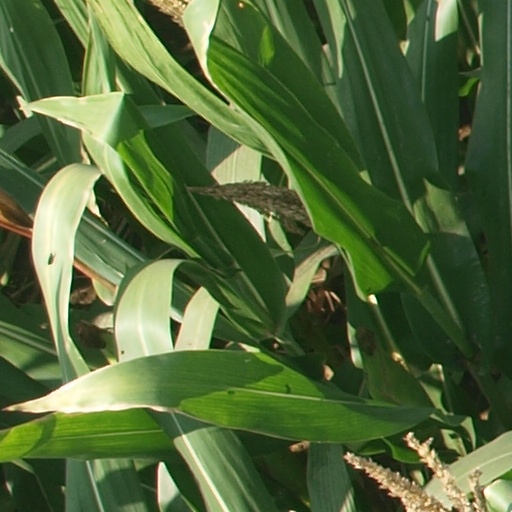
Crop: maize; corn